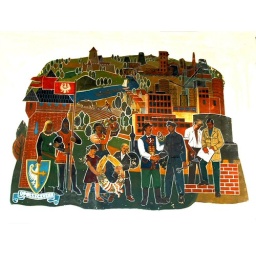
Mural on wall of train station in my girlfriend's home town of Kedzierzyn in southern Poland.